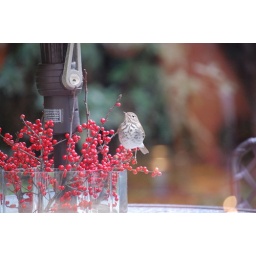
A small brown bird in my parents backyard.